List of Ahmadiyya buildings and structures

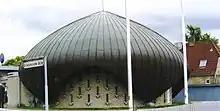
Nusrat Jehan Mosque in Copenhagen

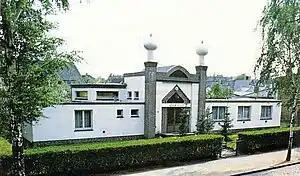
Fazle Omar Mosque in Hamburg

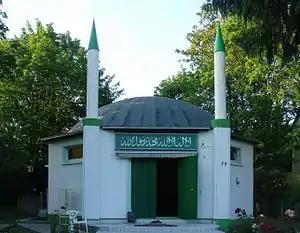
Noor Mosque in Frankfurt

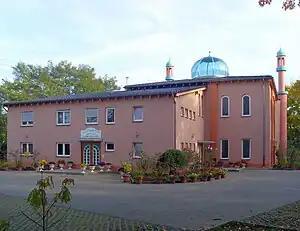
Tahir Mosque in Koblenz

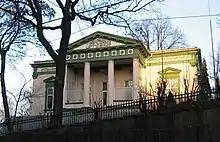
Mosque in Oslo

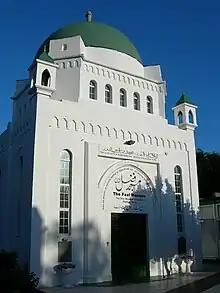
The first mosque built in London in 1924

One of the Ahmadi representatives, Ayyaz Khan, visited Poland in 1937 to establish Ahmadiyya mission in the country. His work was disrupted by the outbreak of World War II in 1939. 60 years later, Stowarzyszenie Muzułmańskie Ahmadiyya (Ahmadiyya Muslim Community) was officially registered as an Islamic religious organisation with the government on December 3, 1990. It owns a freestanding house in Warsaw that acts as its mosque, educational center and missionary headquarters.